Olenelloides

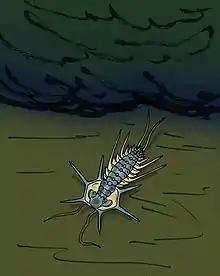
Restoration of "O. armatus"

As with most early trilobites, "Olenelloides" has an almost flat exoskeleton, that is only thinly calcified, and has crescent-shaped eye ridges. As part of the Olenellina suborder, "Olenelloides" lacks dorsal sutures. Like all other members of the Olenelloidea superfamily, the eye-ridges spring from the back of the frontal lobe (L4) of the central area of the cephalon, that is called glabella.